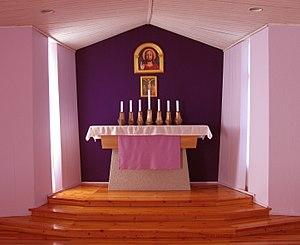
La Communauté des chrétiens, est une communauté chrétienne qui se situe dans le mouvement anthroposophique. Elle fut fondée le 16 septembre 1922 à Dornach par un groupe de 45 théologiens, prêtres et étudiants principalement issus du milieu protestant sous la direction de disciples de Rudolf Steiner.